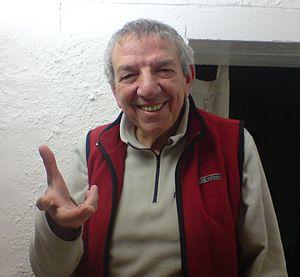
Henri Edouard Ciriani, né Enrique Eduardo le 30 décembre 1936 à Lima au Pérou, est un architecte français d'origine italienne.